British Rail

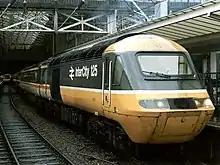
An InterCity 125 about to depart Manchester Piccadilly in 1986

The InterCity 125, or High-Speed Train, was a diesel-powered passenger train built by BREL between 1975 and 1982 that was credited with saving British Rail. Each set is made up of two Class 43 power cars, one at each end and four to nine Mark 3 carriages. The name is derived from its top operational speed of . Key features of the Intercity 125 over predecessors include the high power-to-weight ratio of the locomotives (1678 kW per ~70-tonne loco), high performance disc brake system (in place of the clasp brakes traditionally used), improved crashworthiness, and bi-directional running avoiding the need to perform any run arounds at terminating stations.